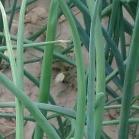
Crop: Onion
Condition: healthy-leaf